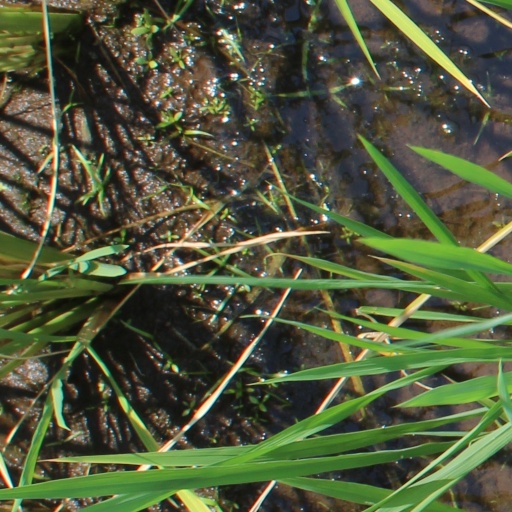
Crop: rice